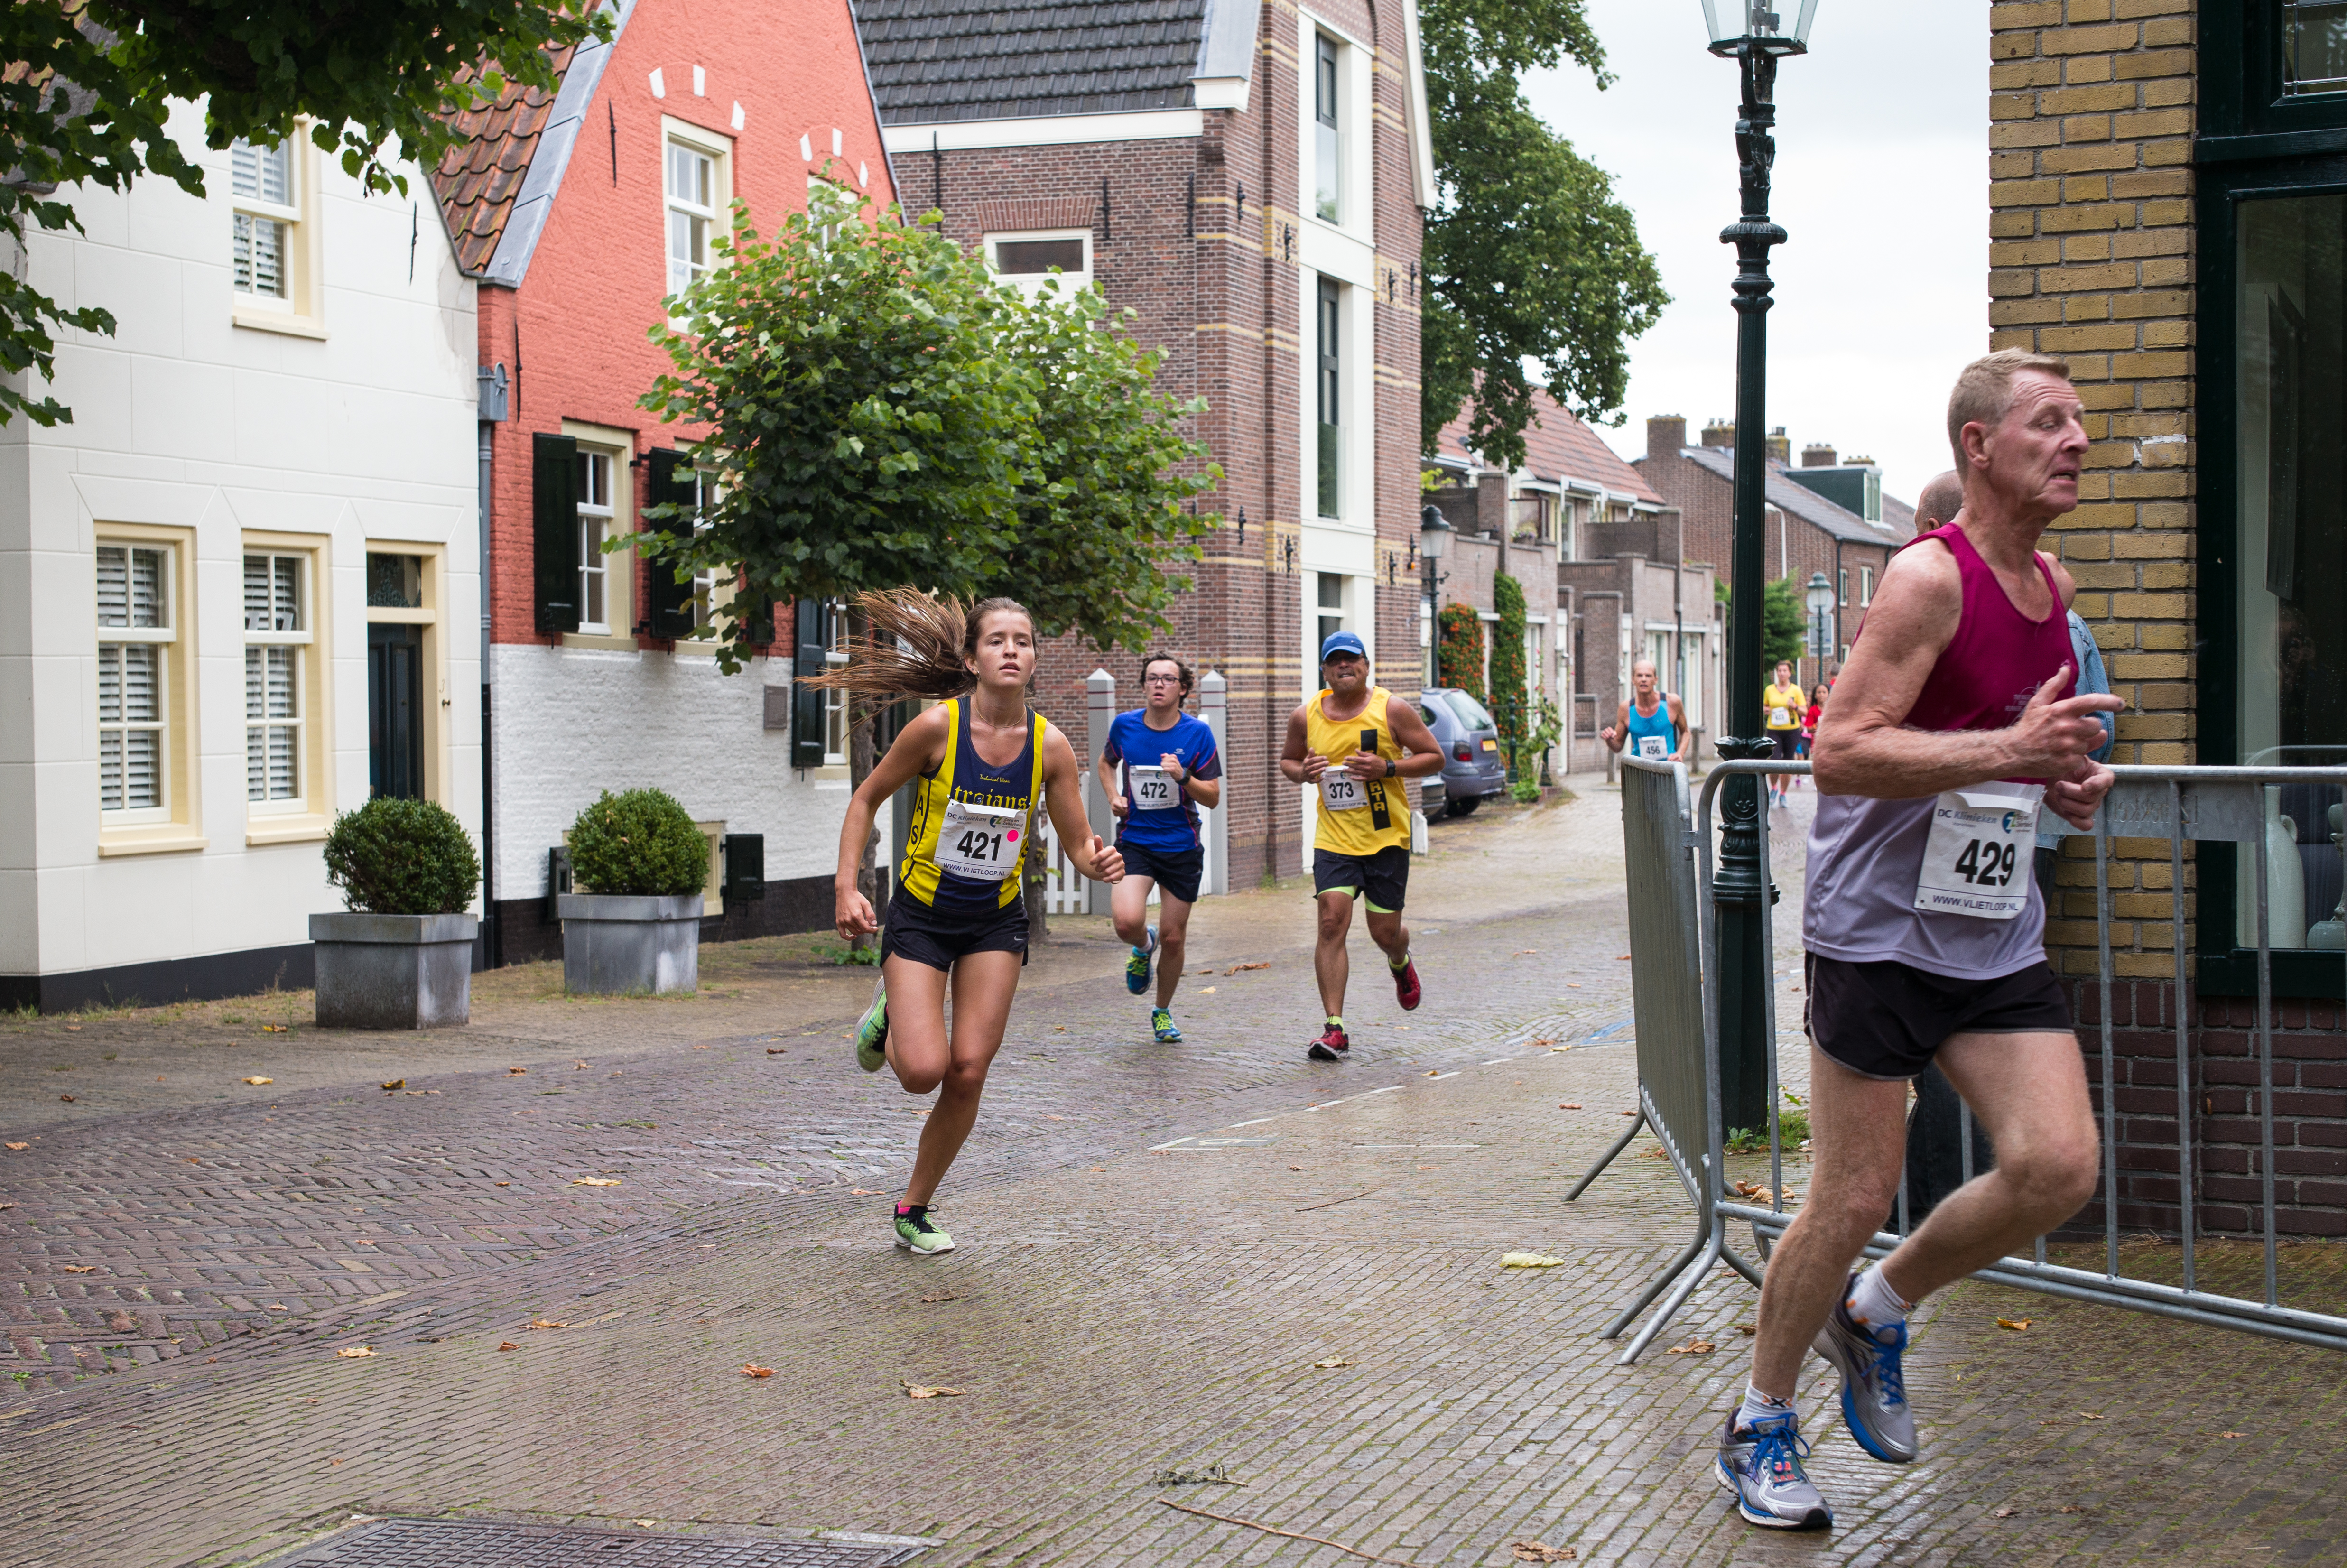
person, sport, street, running, run, country, recreation, high, jogging, runner, cross, 2016, race, holland, hague, netherlands, girls, marathon, m, american, team, sports, boys, 50, school, runners, endurance, junior, leica, 240, summilux, wassenaar, voorschoten, varsity, athlete, athletics, vlietloop, physical exercise, outdoor recreation, human action, individual sports, endurance sports, duathlon, track and field athletics, long distance running, half marathon